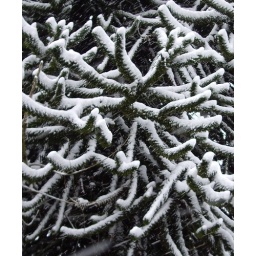
monkey puzzle tree in snow